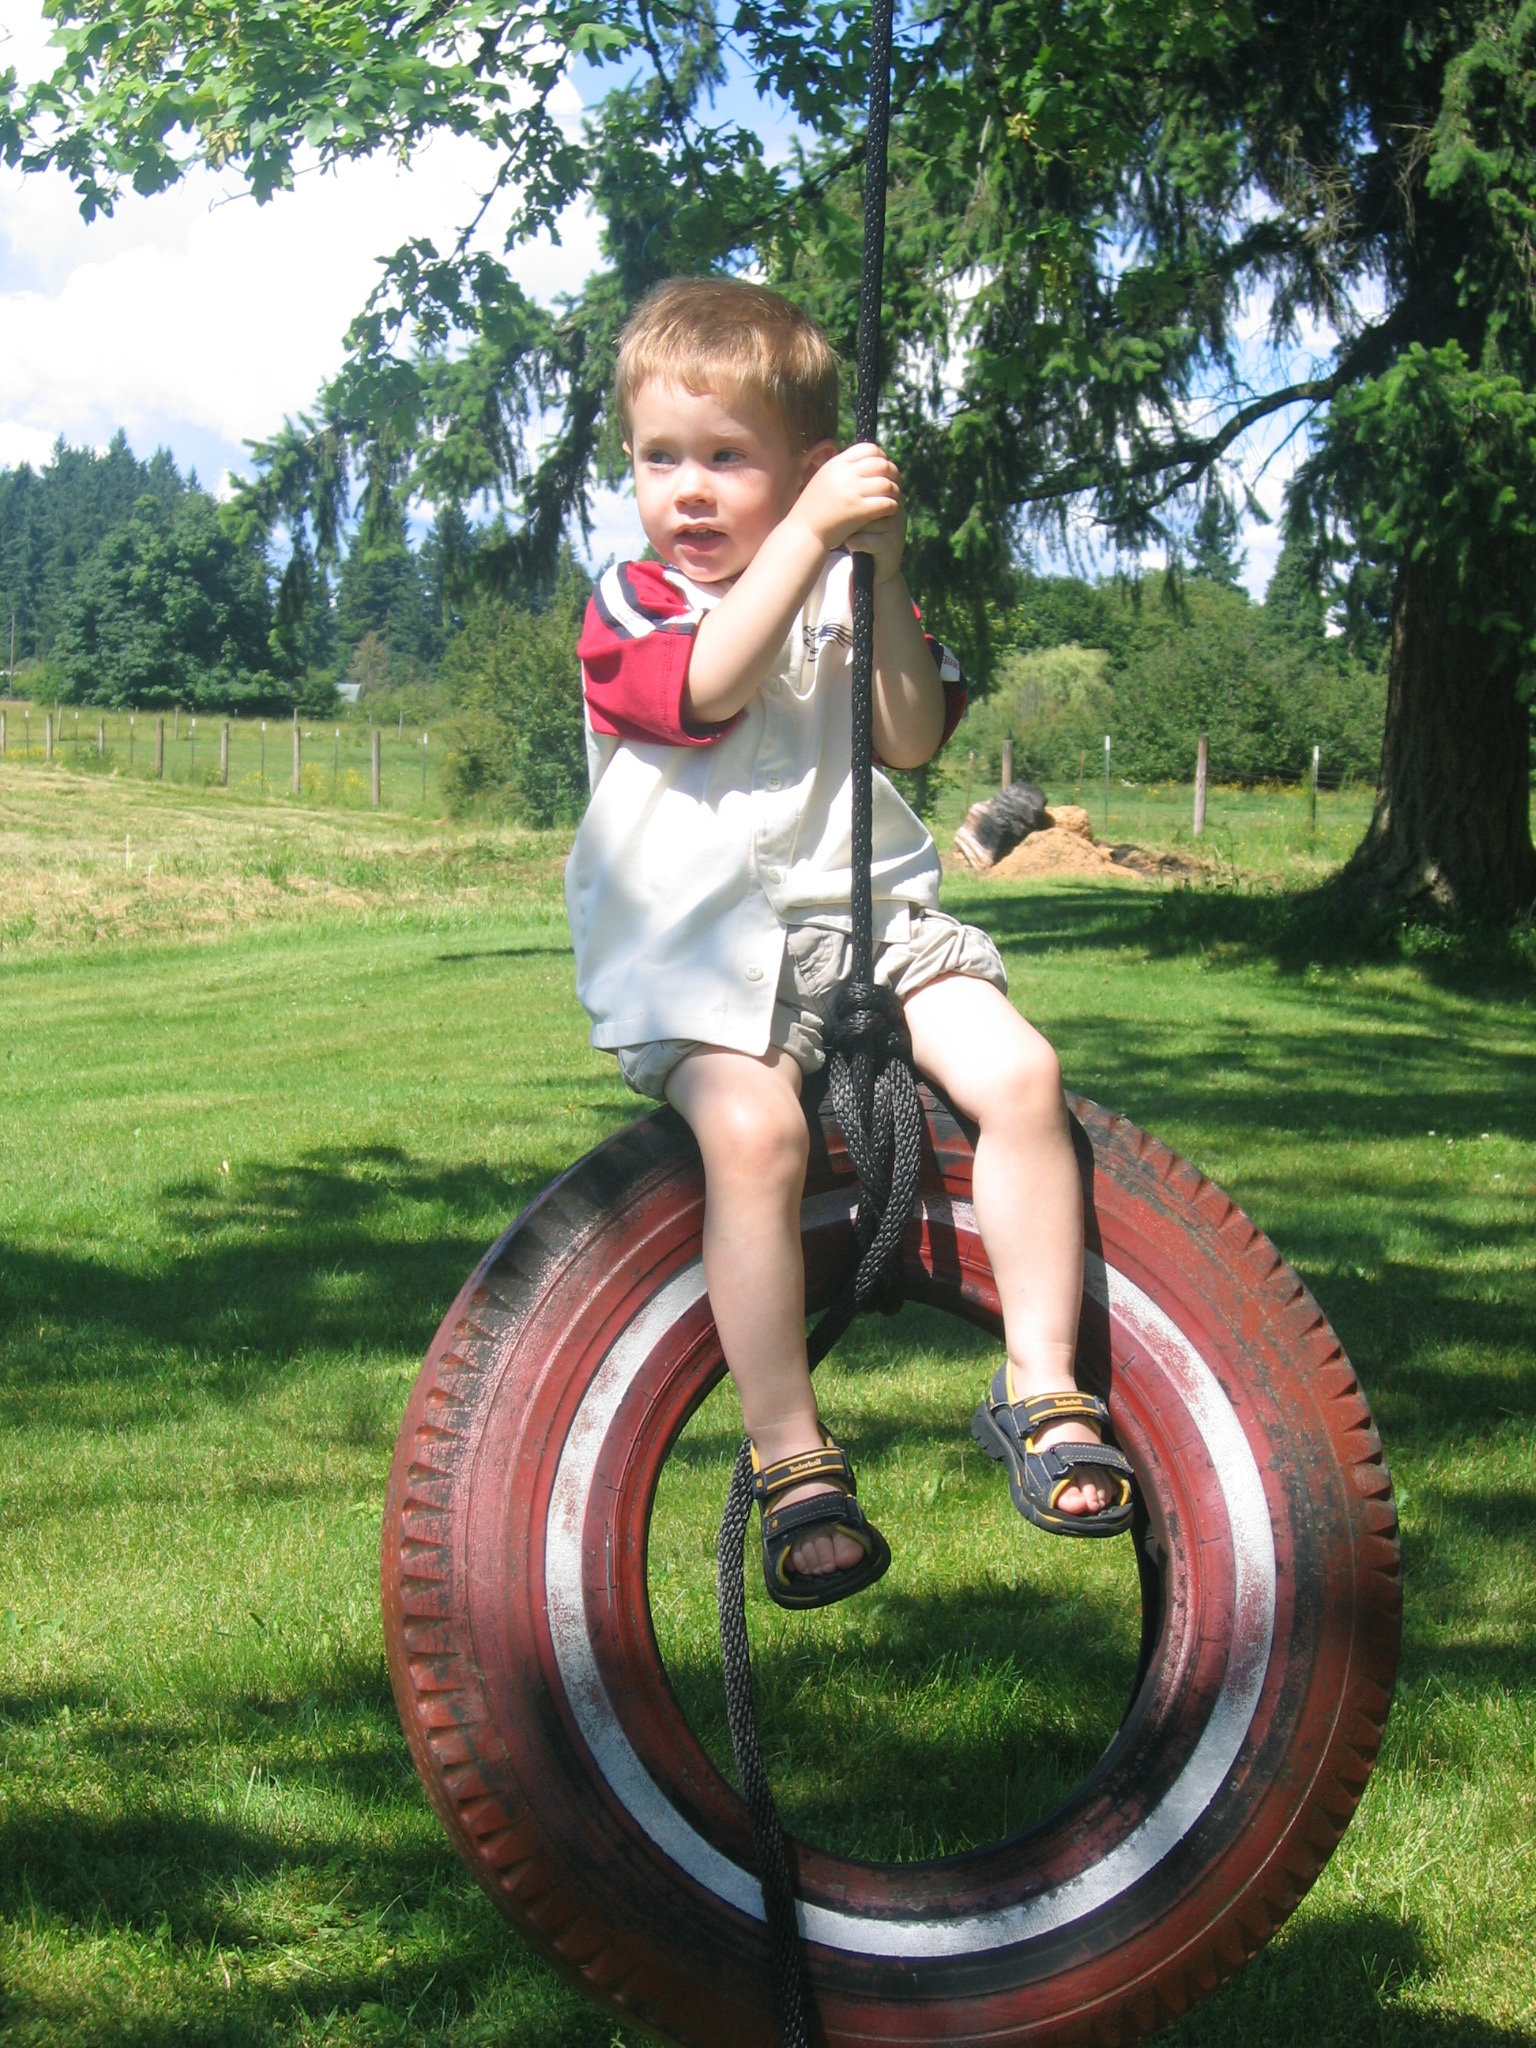
tree, lawn, wheel, play, boy, summer, vehicle, child, swing, tire, playground, human positions, outdoor play equipment, tireswing